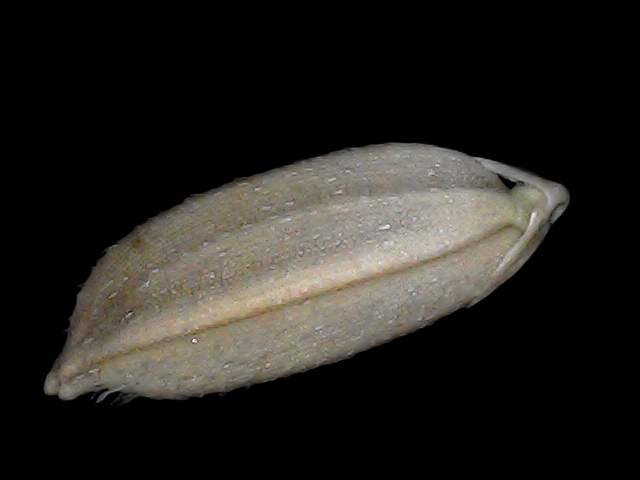
Rice variety: Br22